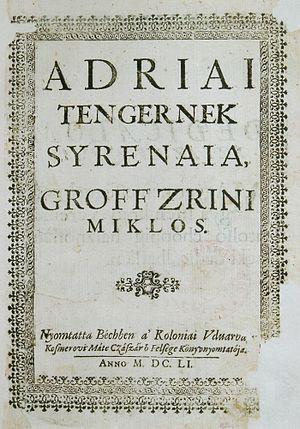
Le Péril de Sziget est un poème épique hongrois publié en 1651. Écrit par Miklós Zrínyi et articulé en 15 parties, il relate le siège de Szigetvár de 1566 et la sortie finale des défenseurs, au cours de laquelle une armée hongro-croate en grande infériorité numérique stoppa l'invasion ottomane menée par Soliman Iᵉʳ.